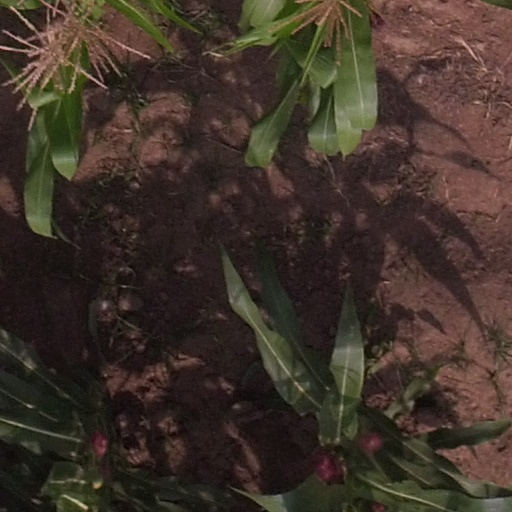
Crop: maize; corn